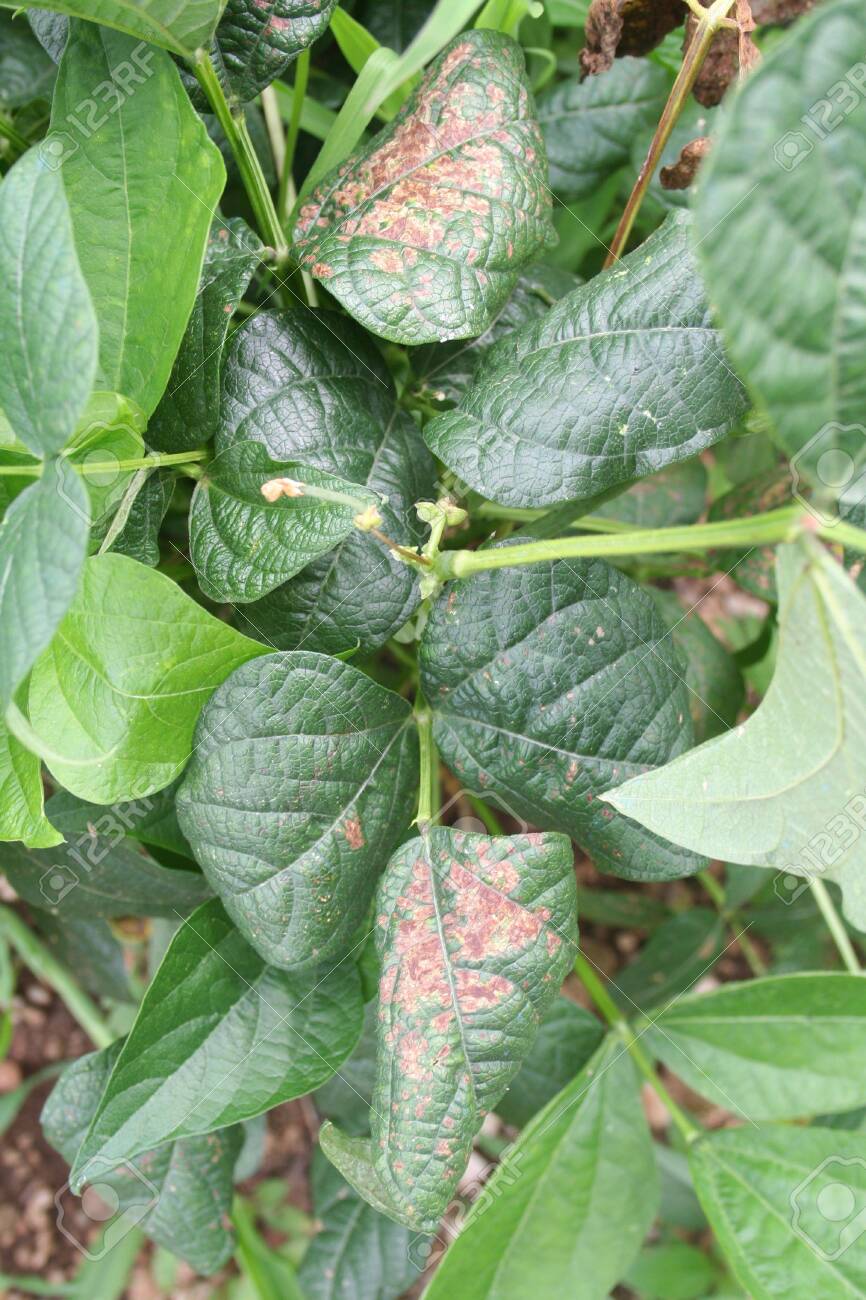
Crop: unknown
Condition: bean_mosaic_virus